Edith S. Sampson

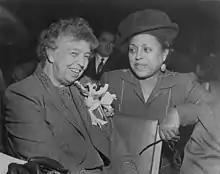
Sampson with Eleanor Roosevelt at the United Nations in September 1950

As a result of the Town Meeting tour and her other public speaking, President Truman appointed Sampson as an alternate U.S. delegate to the United Nations on 24 August 1950, making her the first African-American to officially represent the United States at the UN. She was a member of the UN's Social, Humanitarian, and Cultural Committee, where she lobbied for continued support of work in social welfare. She also presented a resolution pressuring the Soviet Union to repatriate the remainder of its Prisoners of War from World War II. She was reappointed to the UN in 1952, and served until 1953. During the Eisenhower Administration, she was a member of the U.S. Commission for UNESCO. In 1961 and 1962, she became the first black U.S. representative to NATO.